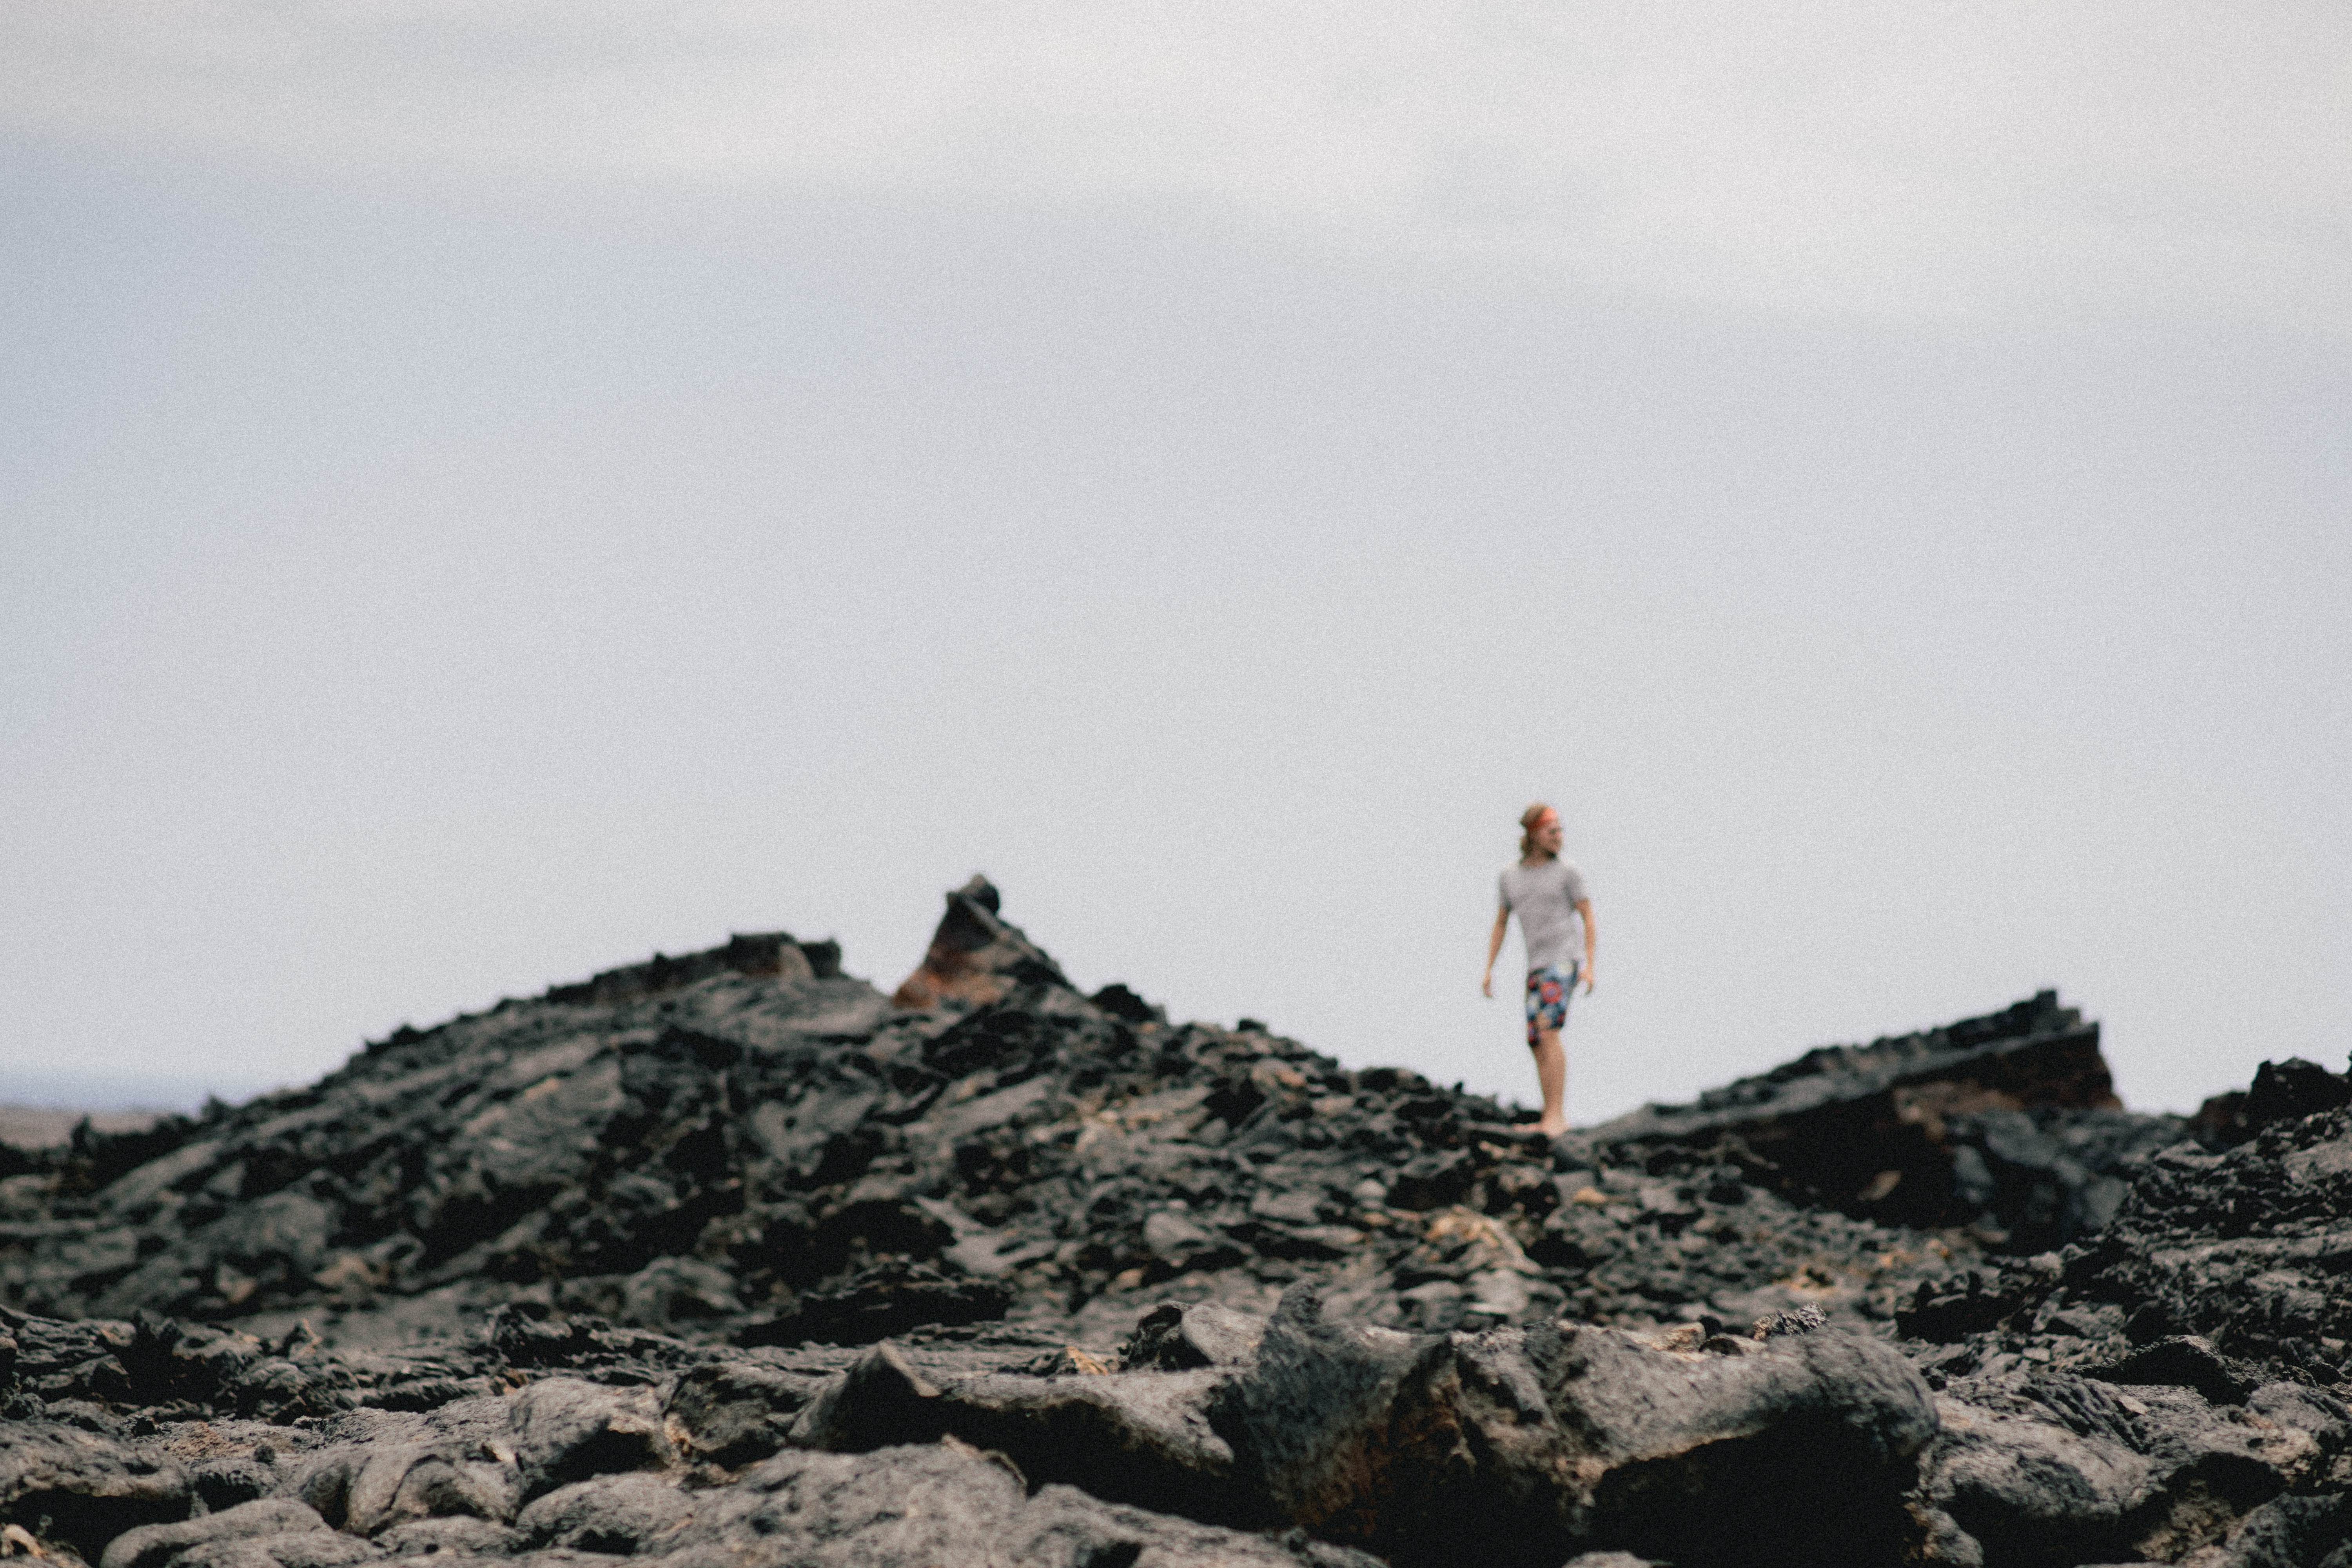
sea, walking, mountain, adventure, cliff, terrain, ridge, summit, mountaineering, geology, mountainous landforms, geological phenomenon